Hinterzarten

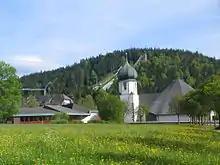
Hinterzarten: view of the church and Adler Ski Jump

Hinterzarten is located , which is just below that of the Feldberg, the highest mountain in the Black Forest. The municipality descends to the southeastern end of Lake Titisee, although its lowest point is the Sternenrank at . Hinterzarten is located within the Southern Black Forest Nature Park, and the Zartenbach stream flows through the municipality. Mountain peaks within the municipality include the Windeckkopf (1,209 m).